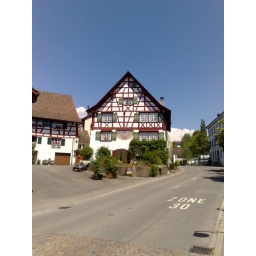
Timber house in Thayngen in Switzerland next to quiet Ratsteig road in the city center